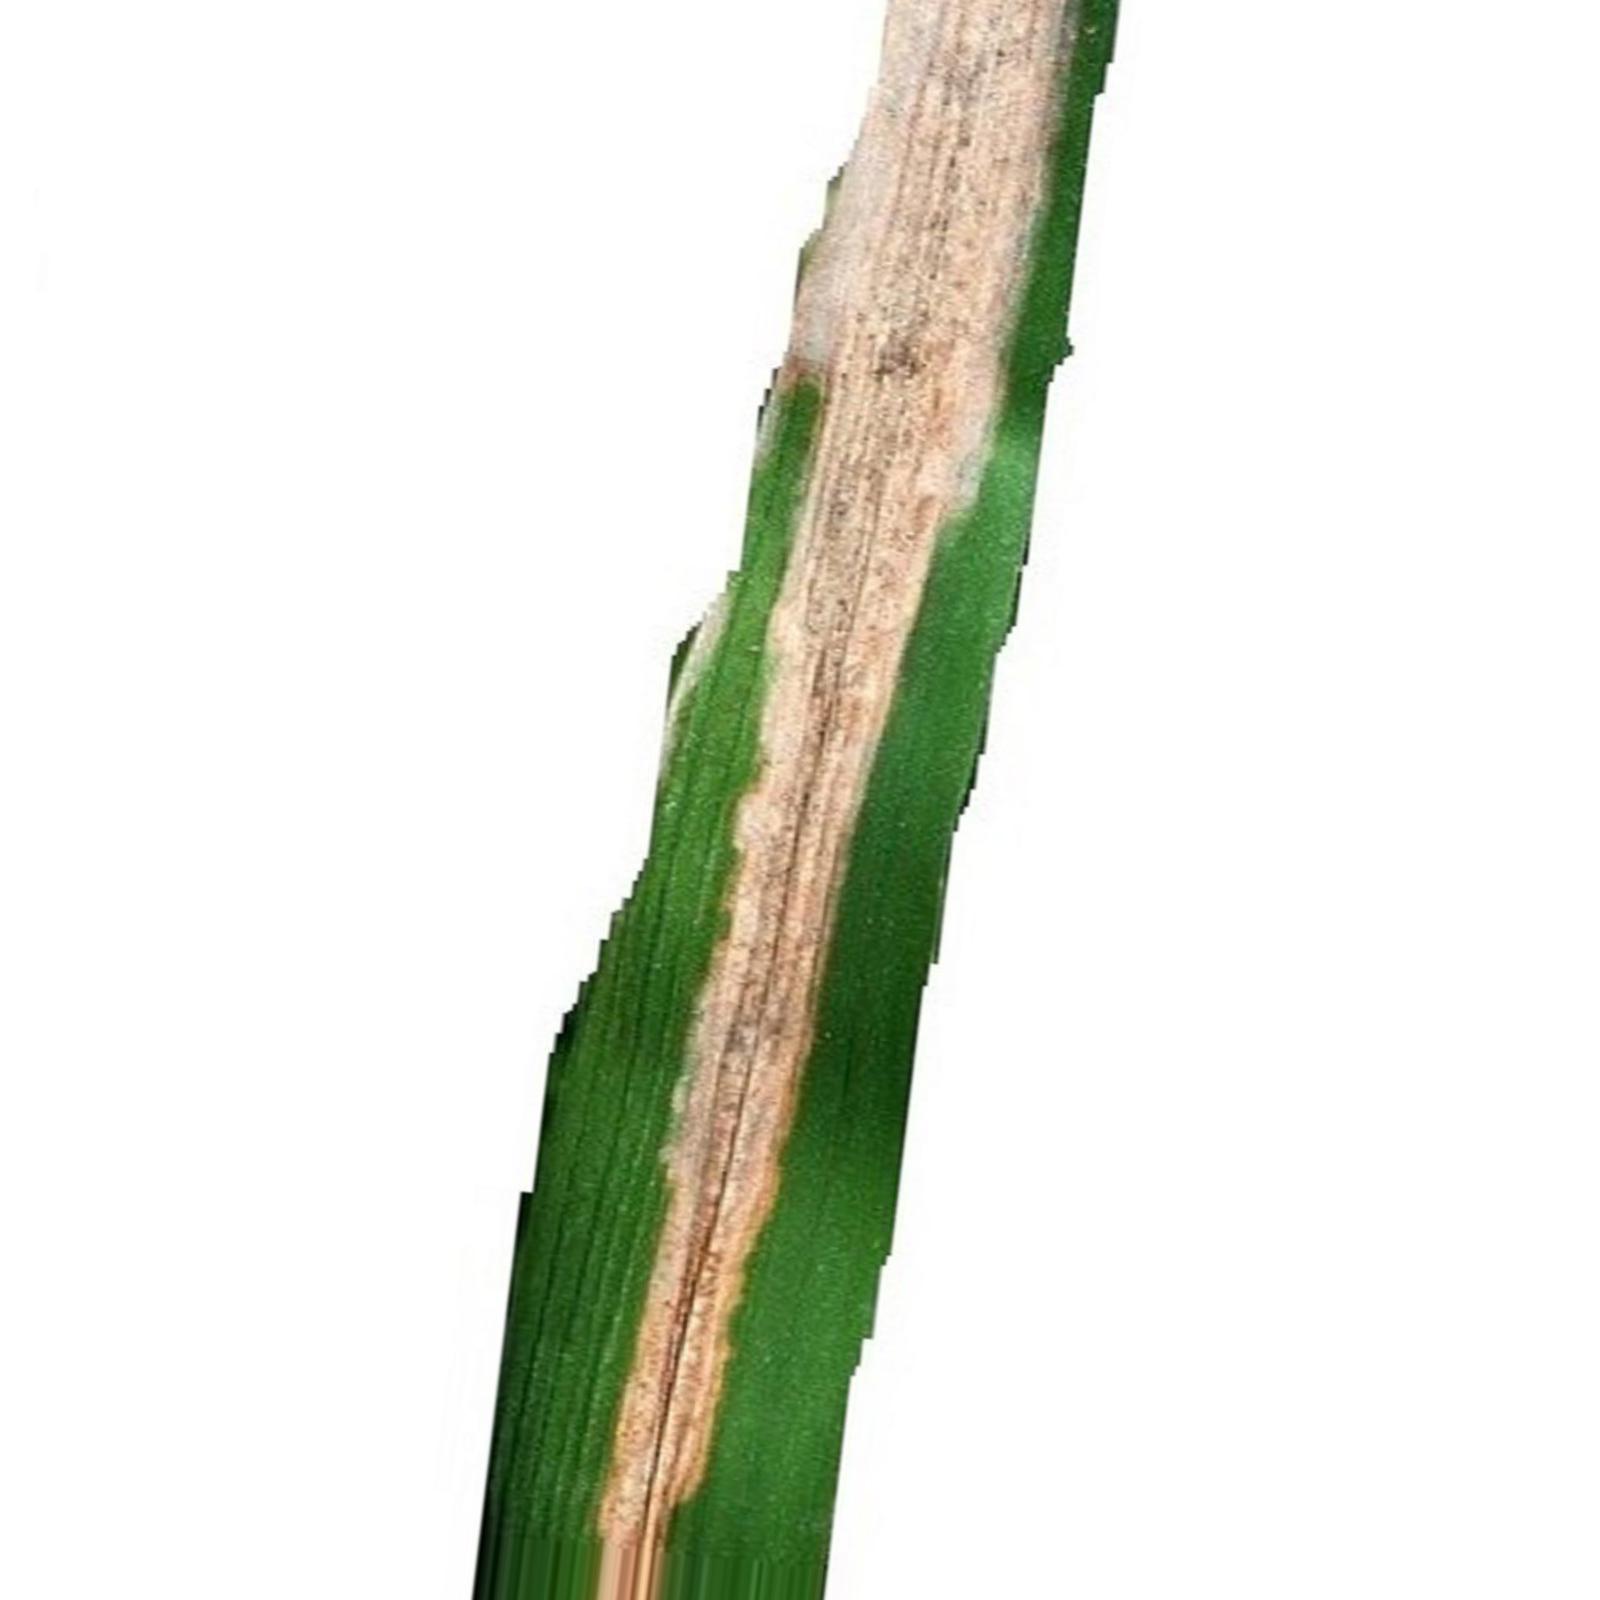
Nhãn: Bệnh Bạc lá (Bacterial leaf blight)